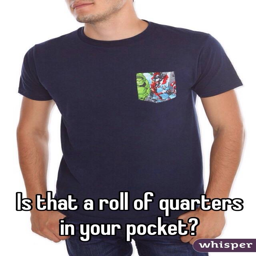
is that a roll of quarters in your pocket ?